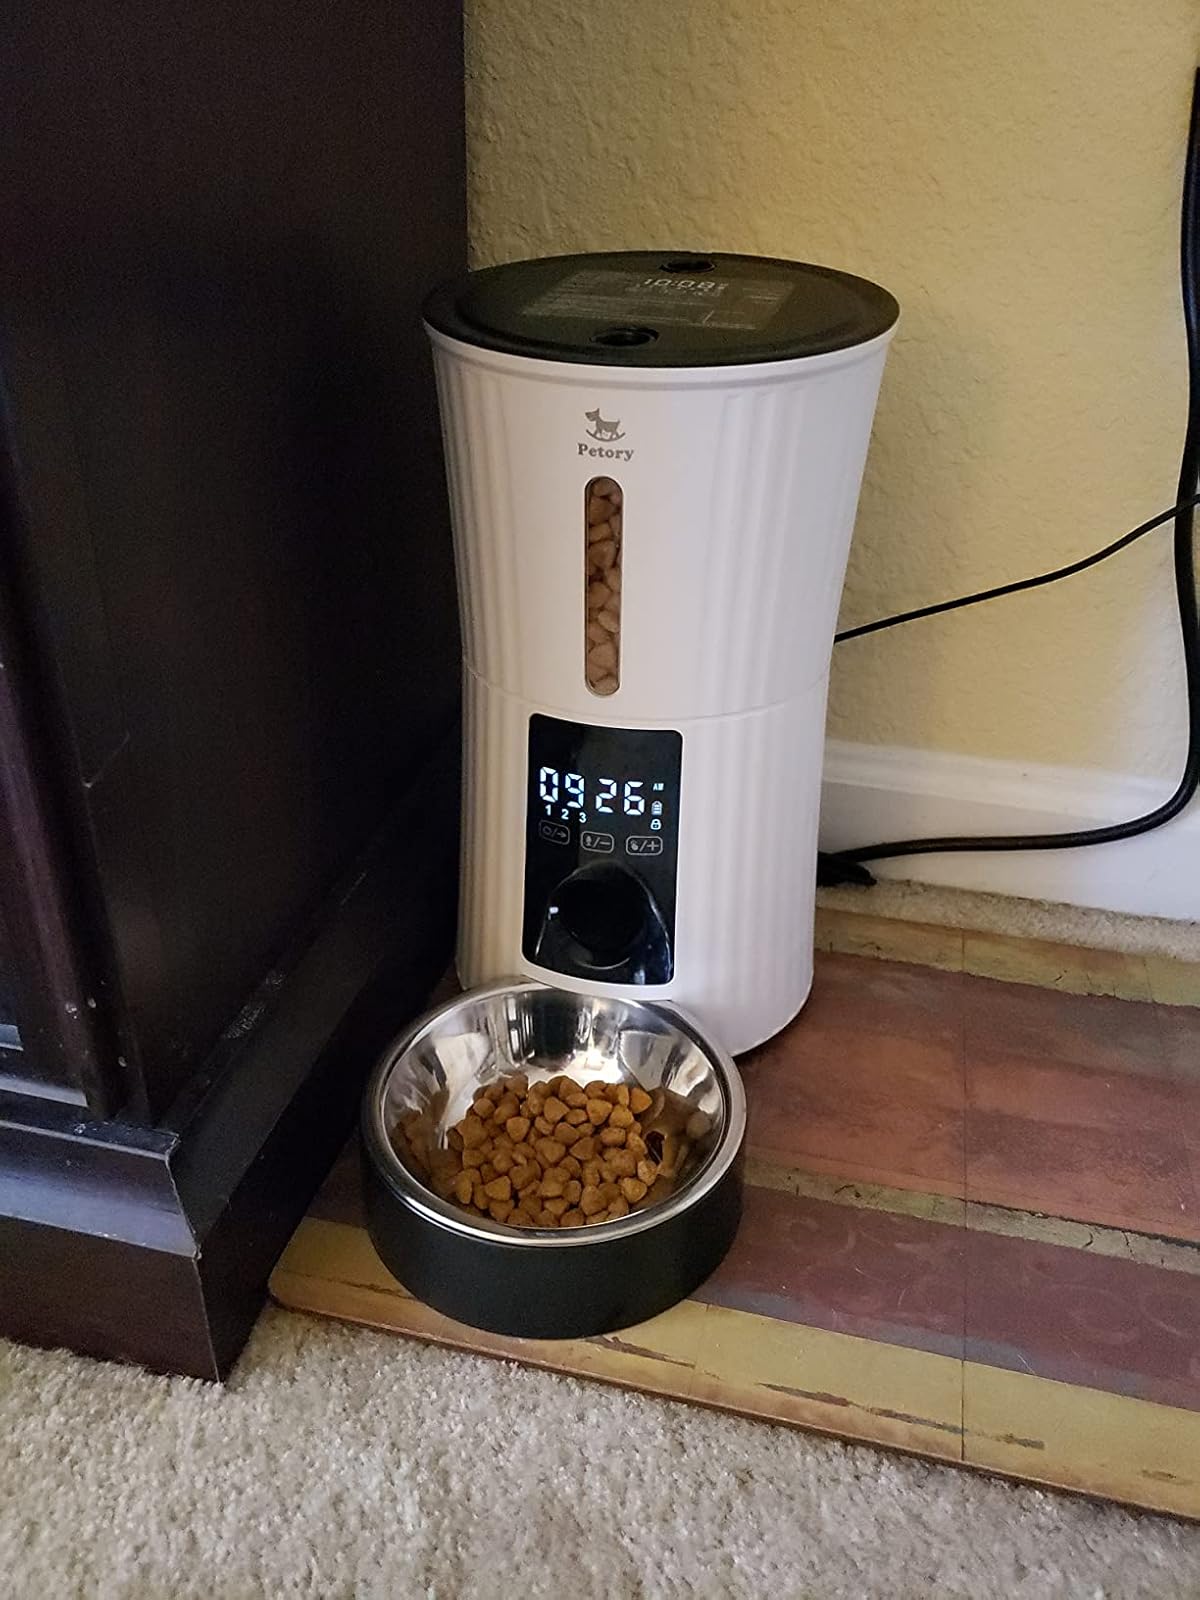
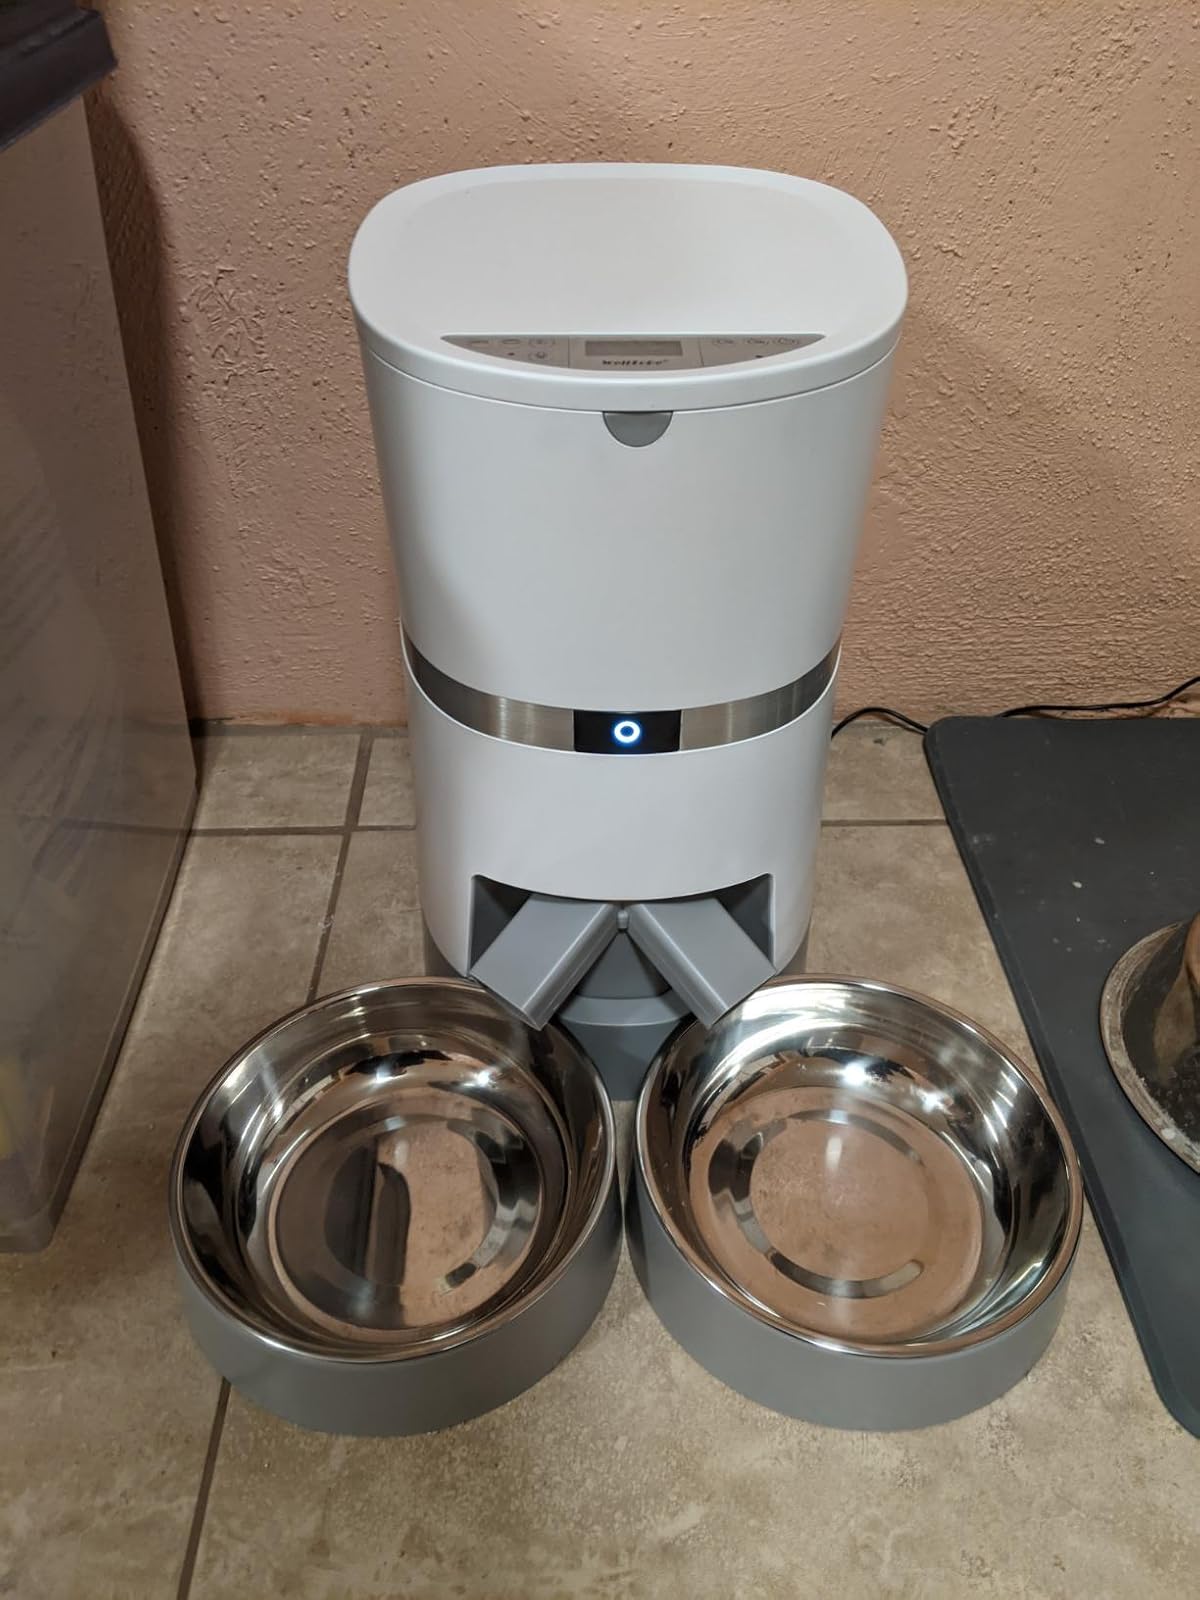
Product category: items_feeder
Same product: no